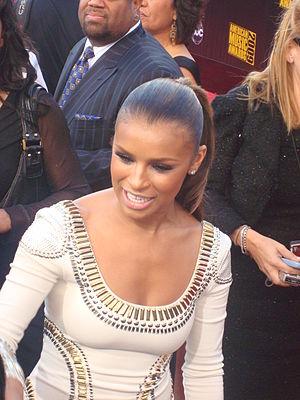
Melody Thornton, née le 28 septembre 1984, est une chanteuse américaine d’origine afro-américaine par son père et mexicaine par sa mère, et elle est plus connue pour avoir appartenu au groupe The Pussycat Dolls.